Lands of Lainshaw

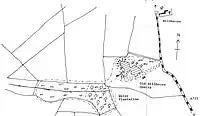
Old Hillhouse quarry and the Water plantation.

The 'Stewarton Sickness' refers to the powerful religious revival that started in 1625 and continued to involve Stewartonians in strong religious attitudes until comparatively recent times.